Hans Bendel

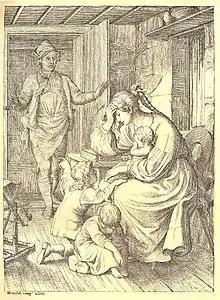
Illustration for Pestalozzi's "Lienhard und Gertrud".

Hans Bendel, of Schaffhausen, in Switzerland, was an historical painter and lithographer, and attended the Academy of Munich, under Kaulbach.